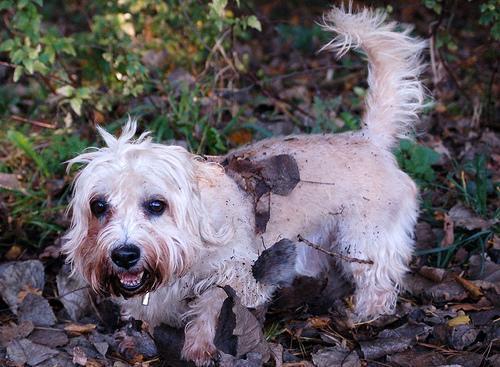
Dandie_Dinmont